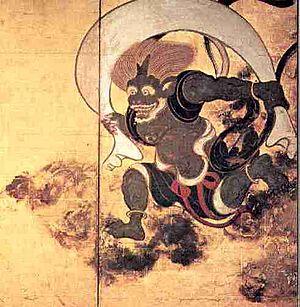
Fūjin est le dieu du vent de la mythologie japonaise.